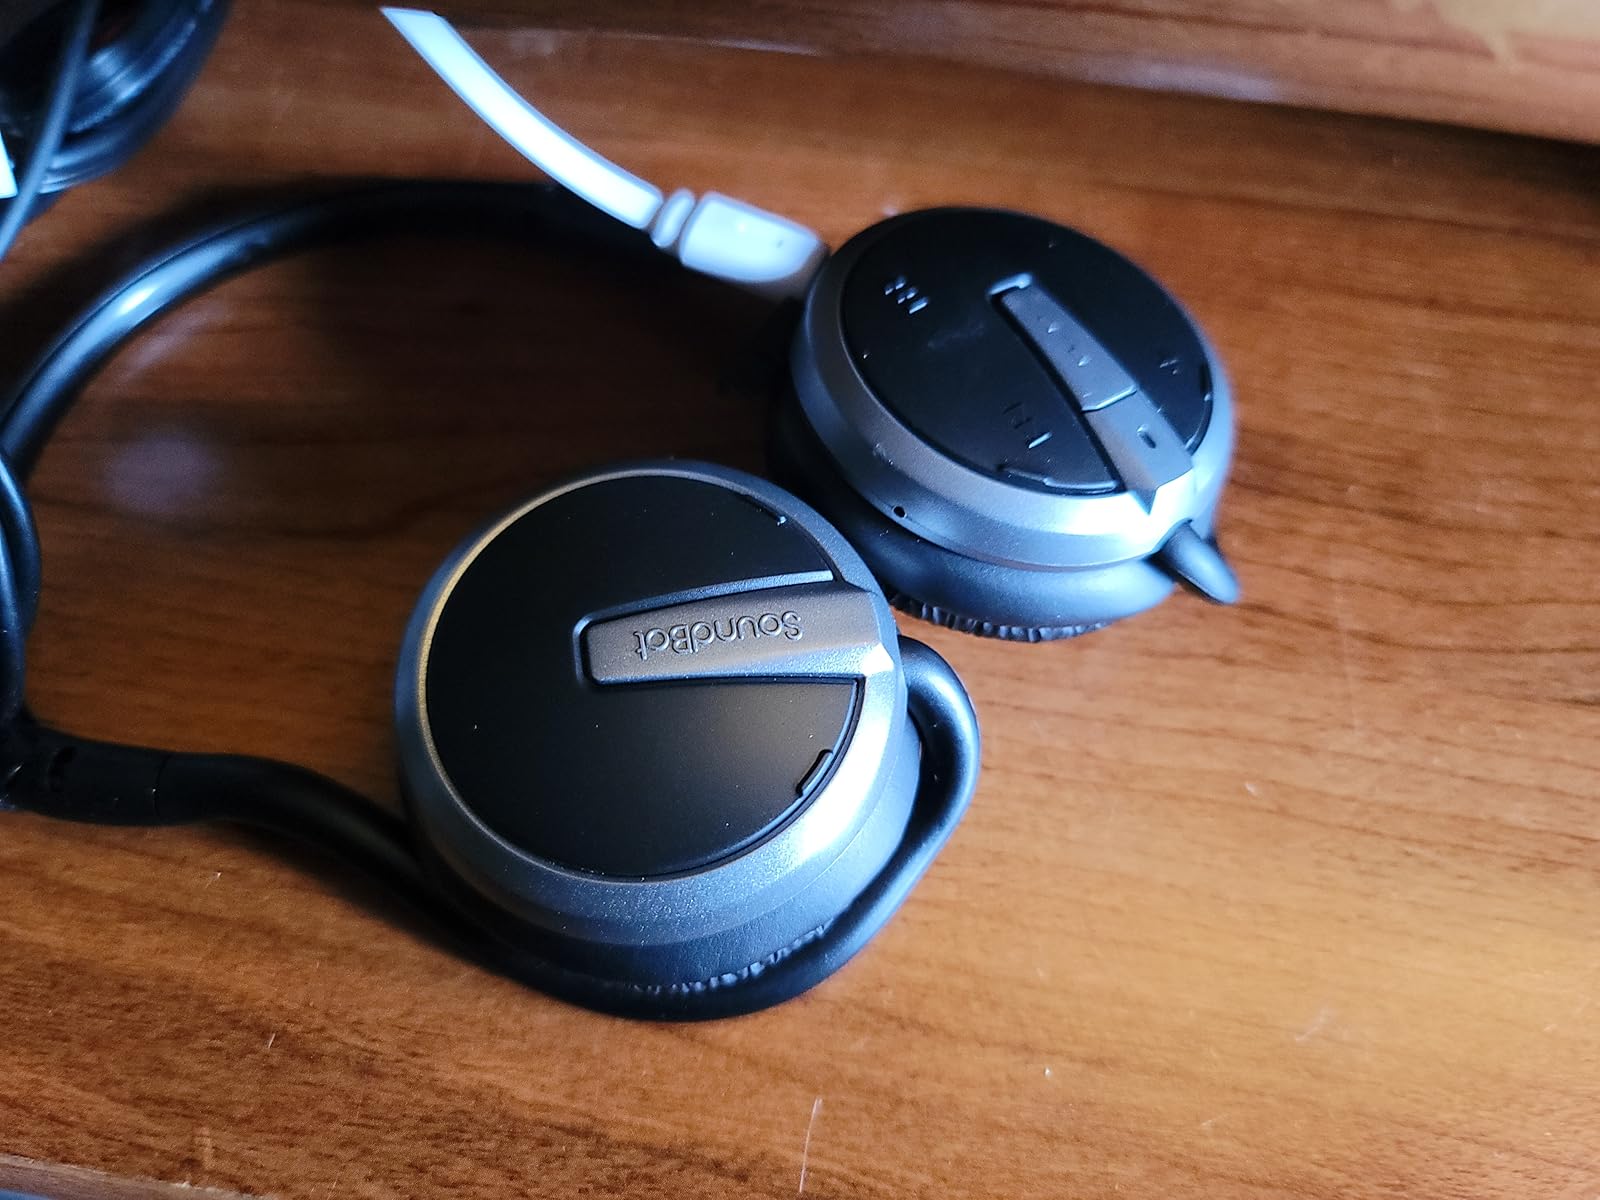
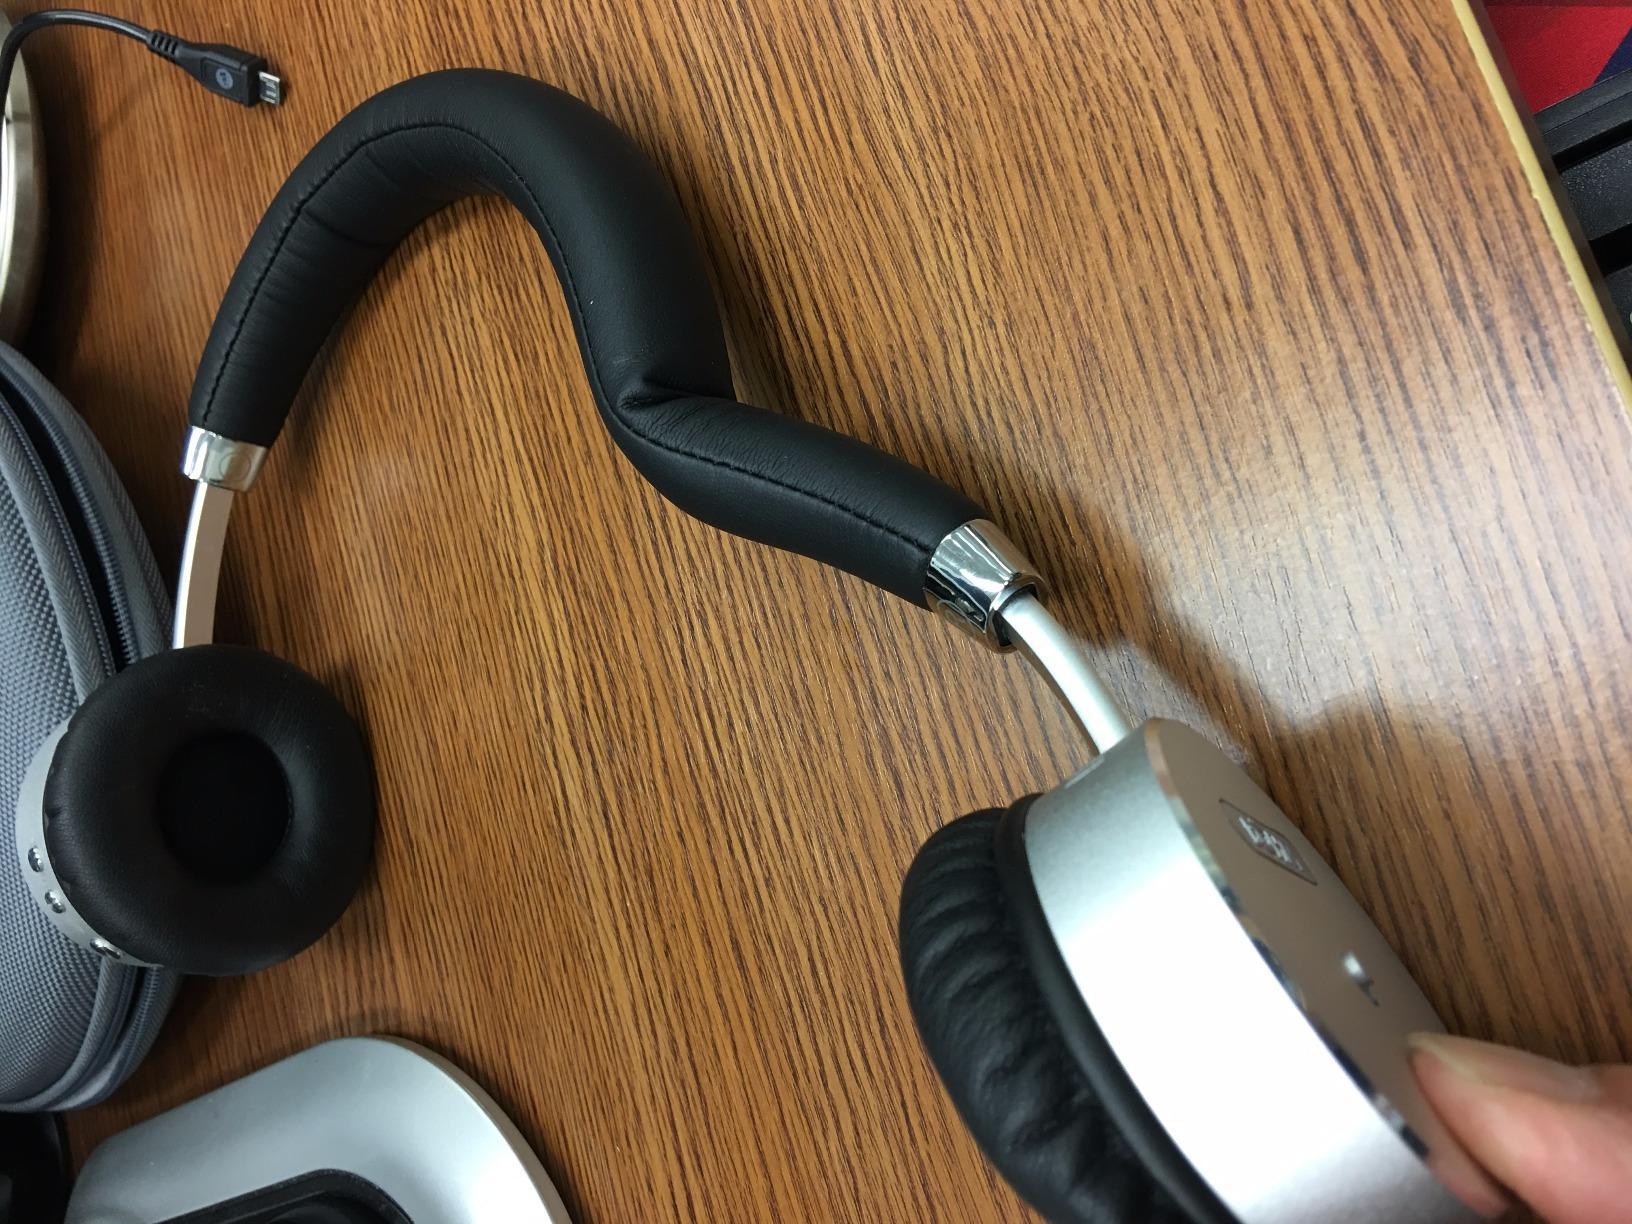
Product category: headphones
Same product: no